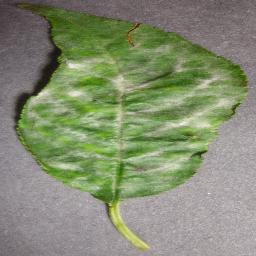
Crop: cherry
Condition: (including_sour)_powdery_mildew